Dyrham Park

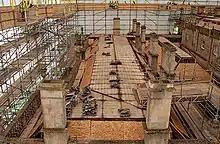
Roof repairs viewed from the walkway

The Blathwayt family owned the house until 1956, when the government acquired it. During the Second World War it was used for child evacuees while rented by Anne, Baroness Islington, the widow of John Dickson-Poynder, 1st Baron Islington (1866-1936), a former Governor of New Zealand. Lady Islington redecorated many of the rooms. The National Trust acquired it in 1961. In 2015, major renovation work included replacing the roof. Part of the cost was met from a Heritage Lottery Fund grant of £85,000. While the repairs were in progress, visitors could view the house from a rooftop walkway. In 2020, the National Trust published a report which examined the connections of its properties to the British Empire. The report's authors noted that Dyrham Park was owned by several individuals who were involved in administering colonies, including Blathwayt, who was a prominent official in the Southern Department.